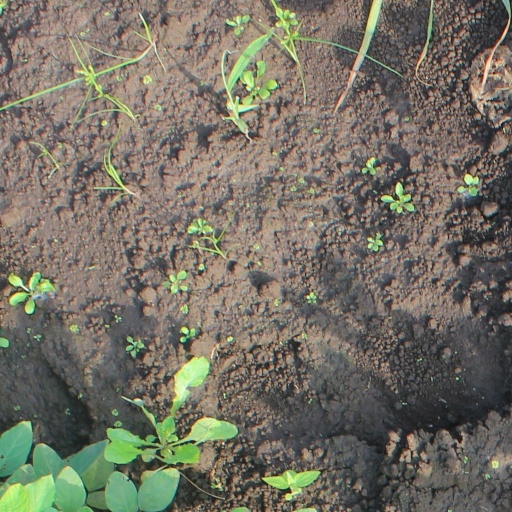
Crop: soybean